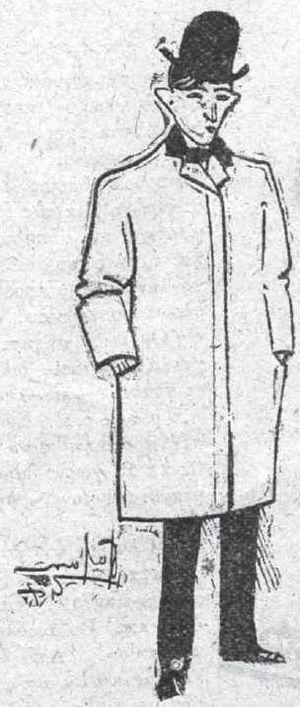
Demetrios Emmanuel Galanis, dit aussi Démétrius-Emmanuel Galanis, est un peintre et graveur grec naturalisé français né à Kymi le 17 mai 1879 et mort à Athènes le 20 mars 1966.